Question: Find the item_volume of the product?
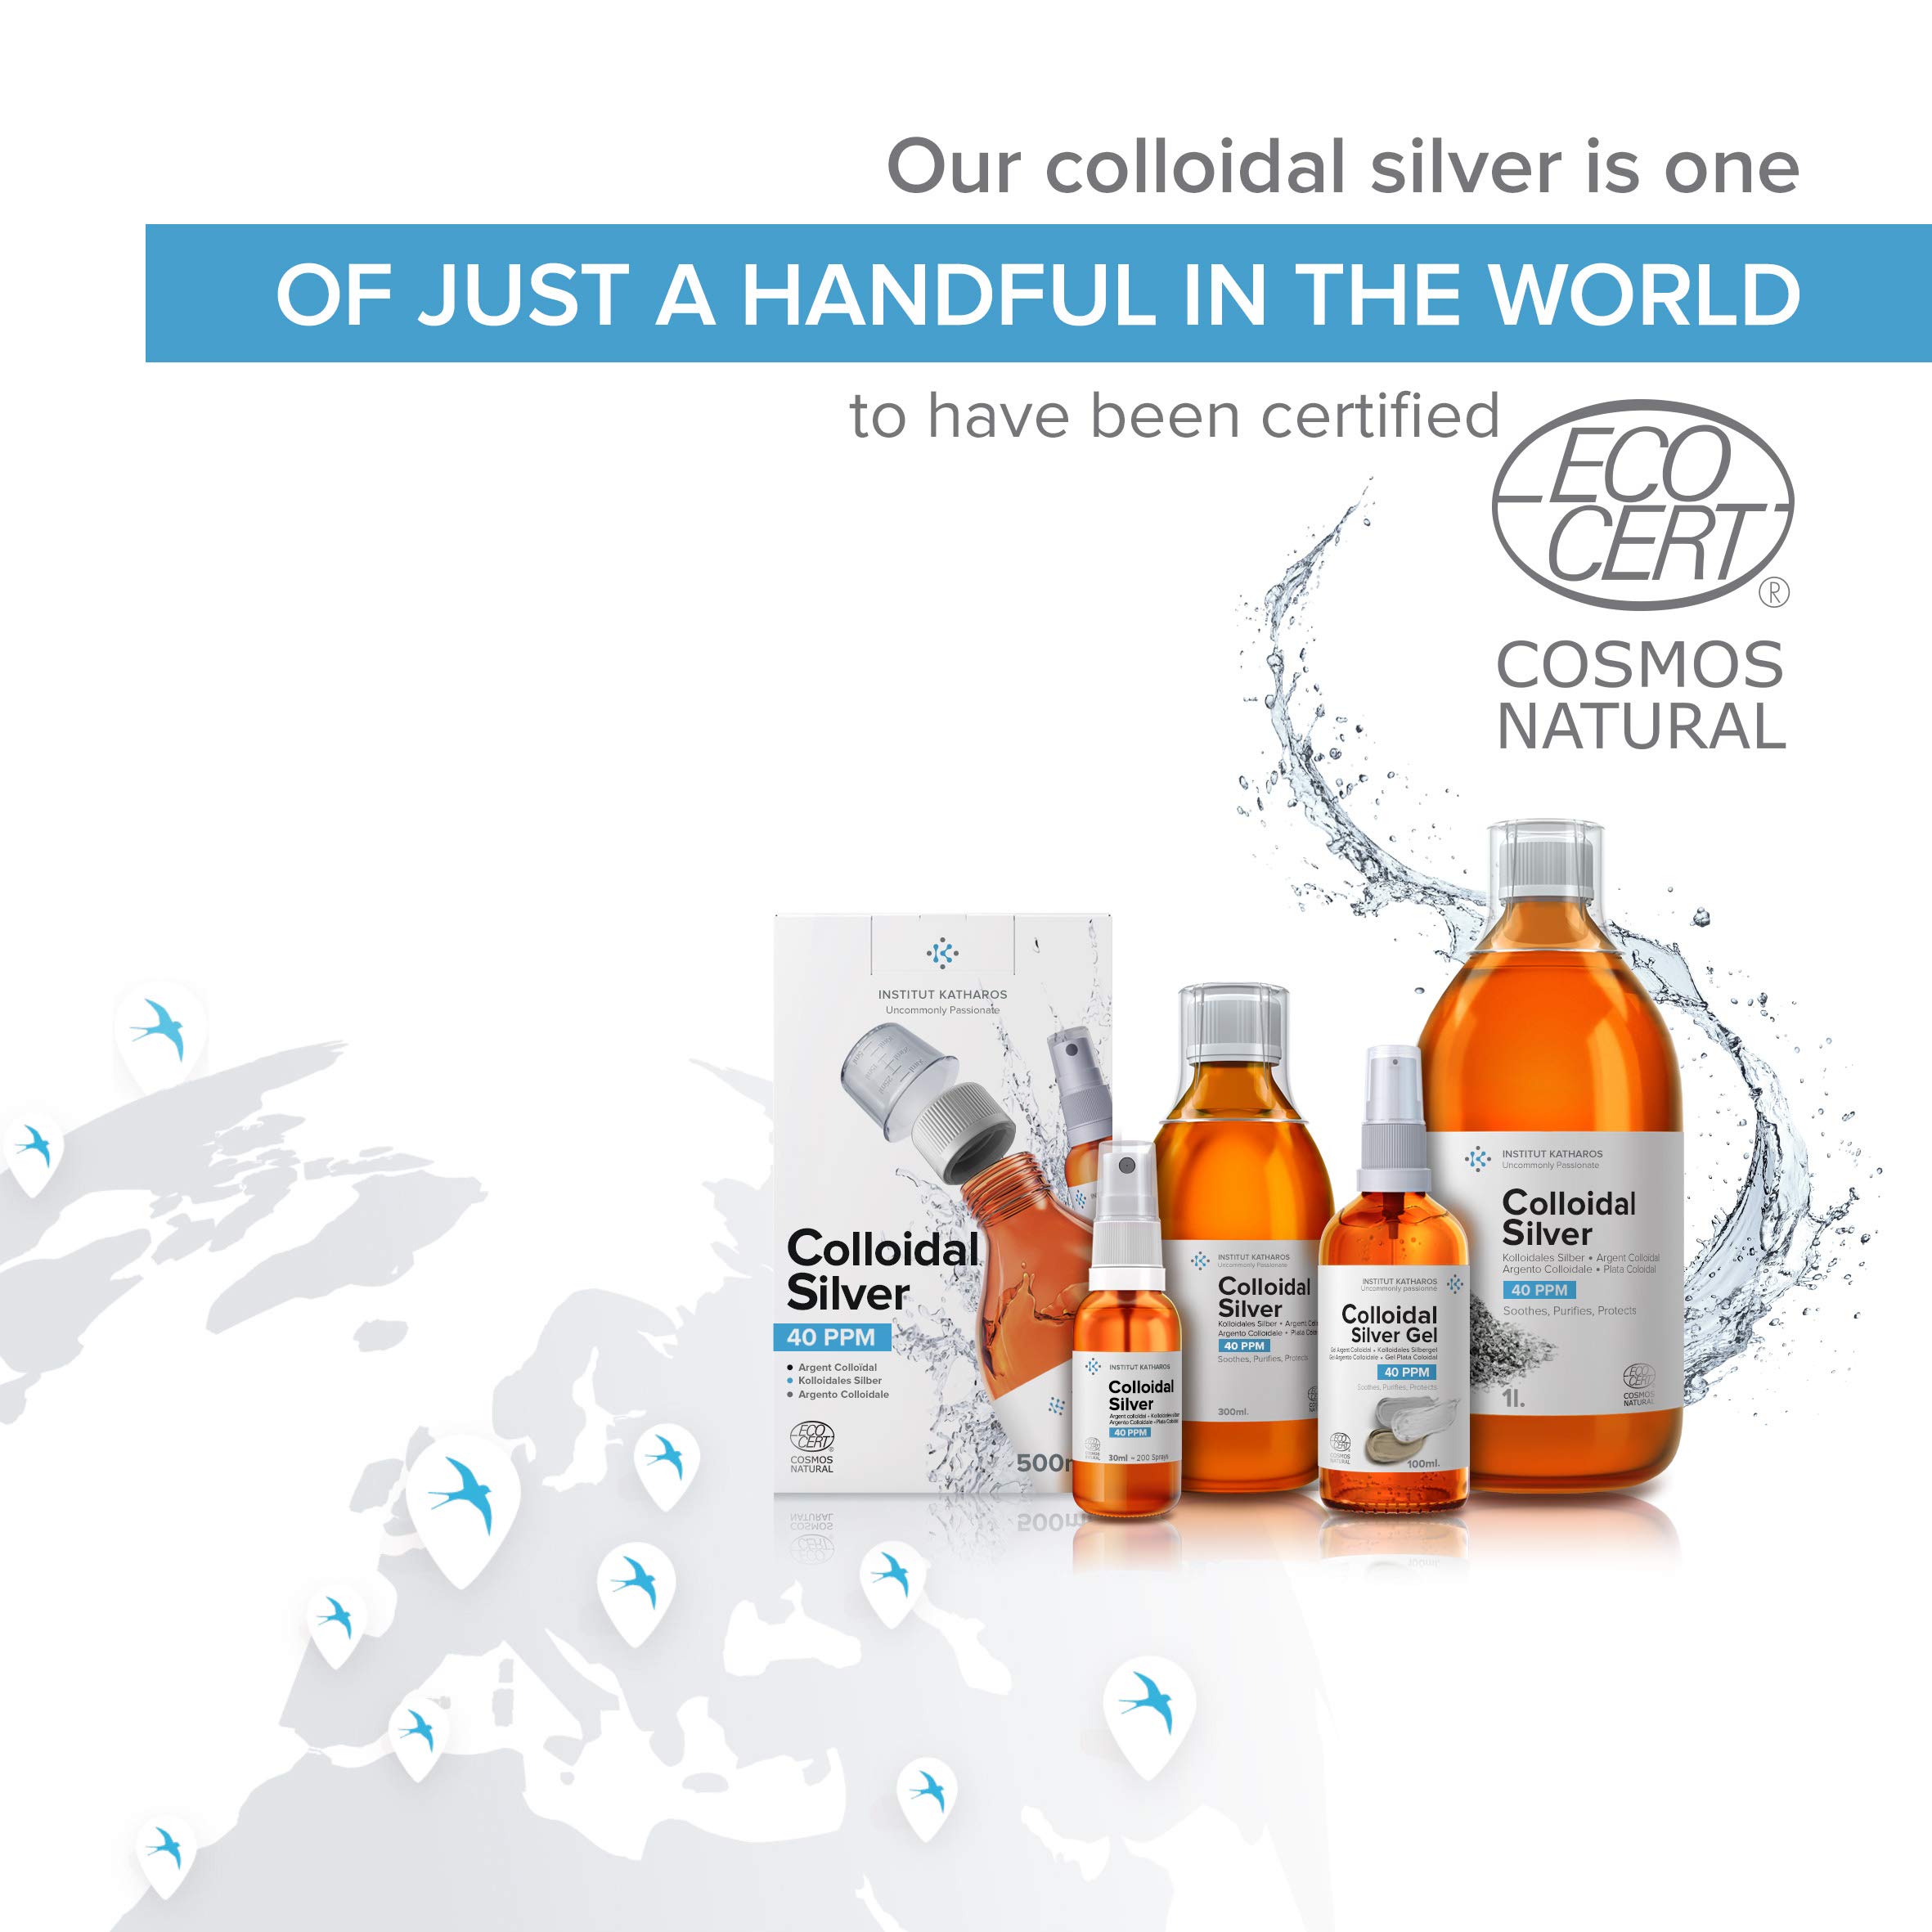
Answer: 1.0 litre